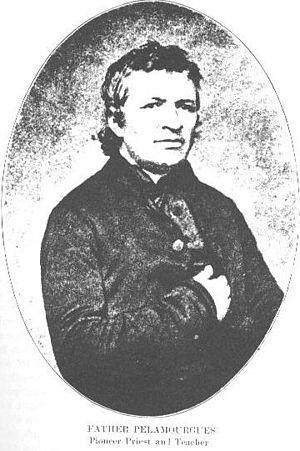
Jean Antoine Pelamourgues, né le 9 février 1811 à Graissac et mort à Sainte-Geneviève-sur-Argence le 19 novembre 1875, est un ecclésiastique français qui fut missionnaire aux États-Unis, en particulier dans l'Iowa.
L'église Saint-Antoine est une église catholique historique de la ville de Davenport aux États-Unis et l'une des plus anciennes du pays. C'est la première église et la première paroisse catholique de la ville et la deuxième de l'Iowa, après celle de la cathédrale Saint-Raphaël de Dubuque. Elle a été fondée par un missionnaire français, l'abbé Pelamourgues. Elle est inscrite au Registre national des lieux historiques du ministère de l'Intérieur des États-Unis sous la dénomination de complexe historique de l'église catholique Saint-Antoine, comprenant l'église actuelle et l'ancienne école paroissiale qui était le premier édifice de l'église paroissiale. Ce dernier bâtiment est le plus ancien édifice ecclésial encore debout de tout l'Iowa.